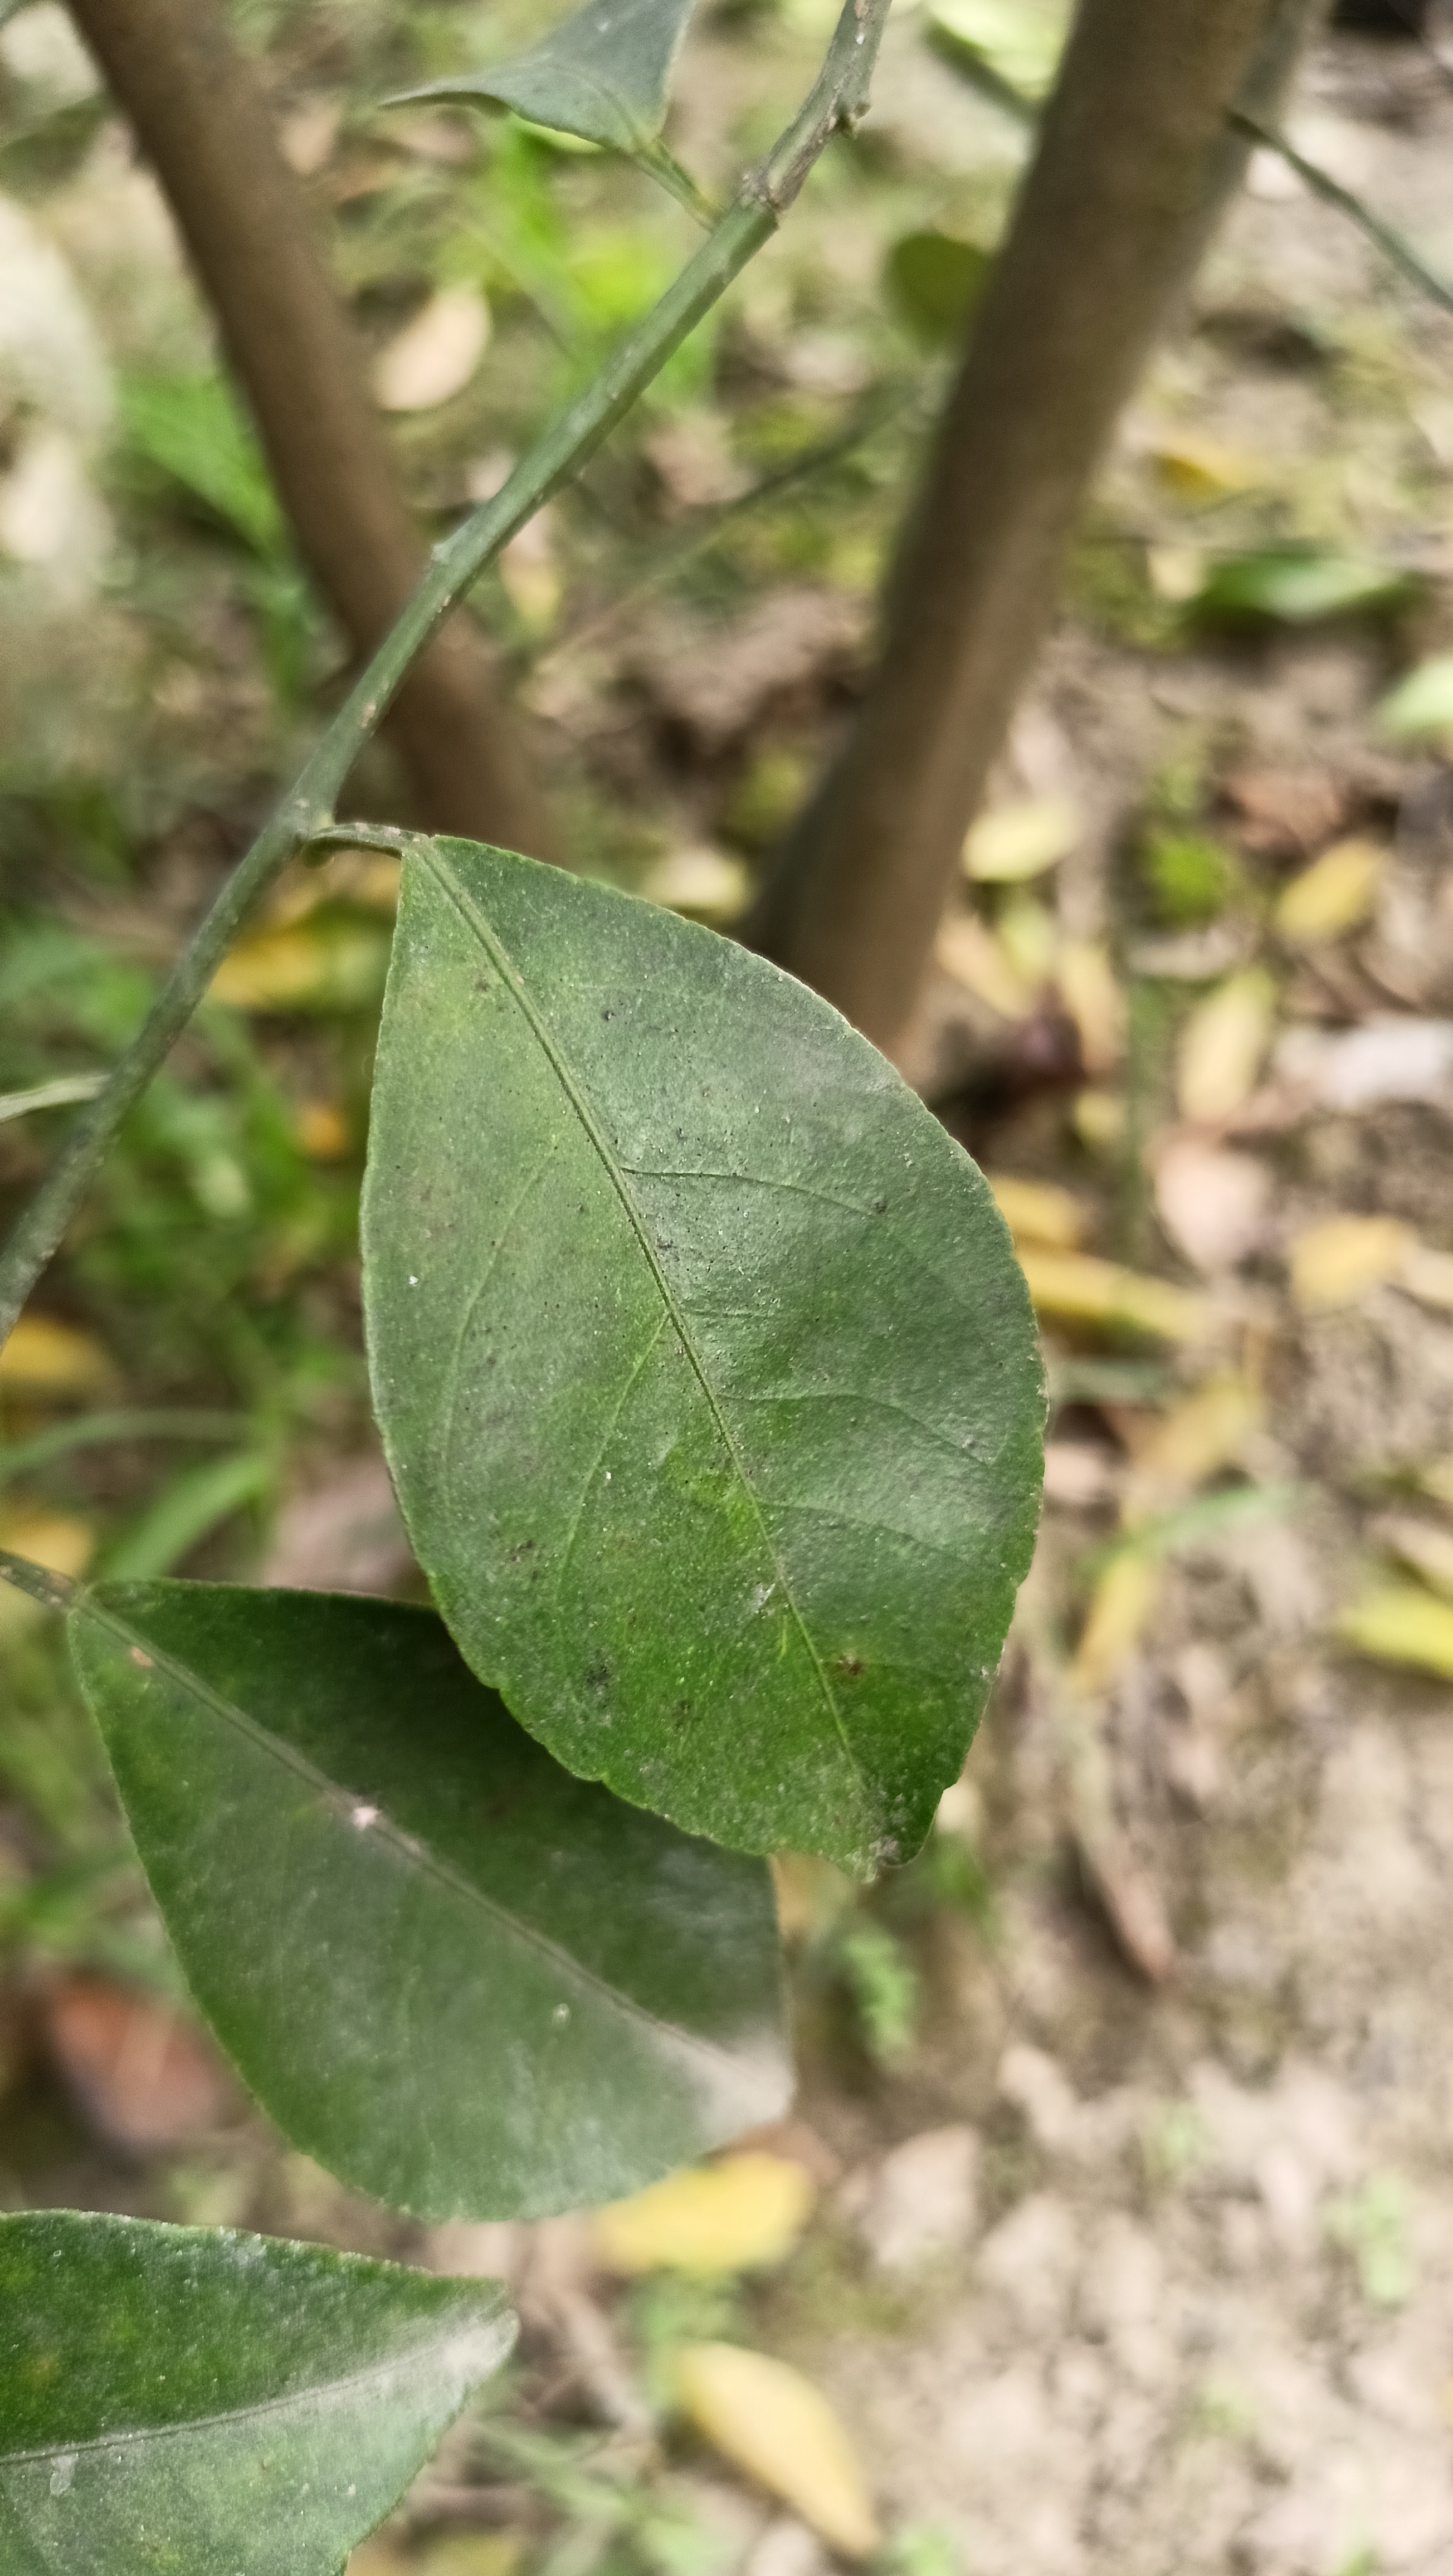
Mandarin leaf variety: China Mishti